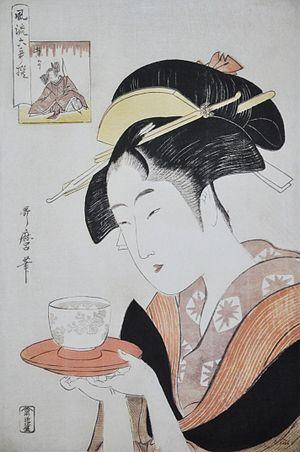
Portrait de Naniwaya Okita, par Utamaro. La censure de l'époque interdit de faire apparaître son nom, pas même sous forme de rébus comme dans une précédente version de cette même estampe. par conséquent, Utamaro identifie ici Okita par son association avec un poète célèbre.
La technique de l'estampe ukiyo-e est l'ensemble des procédés artistiques et artisanaux permettant de parvenir à imprimer les estampes faites à partir de gravures sur bois, communément appelés « estampes japonaises ».
L'ukiyo-e est un mouvement artistique japonais de l'époque d'Edo comprenant non seulement une peinture populaire et narrative originale, mais aussi et surtout les estampes japonaises gravées sur bois.
Naniwaya Okita était une jeune japonaise de la fin du XVIIIᵉ siècle, servante dans une maison de thé, qui fut l'un des modèles préférés du peintre Utamaro.